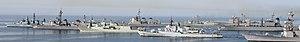
La Force opérationnelle combinée 150, plus connue sous son nom anglophone Combined Task Force 150, est une force opérationnelle navale basée sur une coalition multinationale opérationnelle depuis novembre 2002. Son quartier général se situe au sein du complexe naval américain à Bahreïn. Elle est coordonnée par et intègre une partie des navires de la Cinquième flotte américaine.
La marine de guerre, les forces navales, la marine nationale, la marine militaire, l’armée navale ou l’armée de mer, est une des composantes de l’armée de certains États.